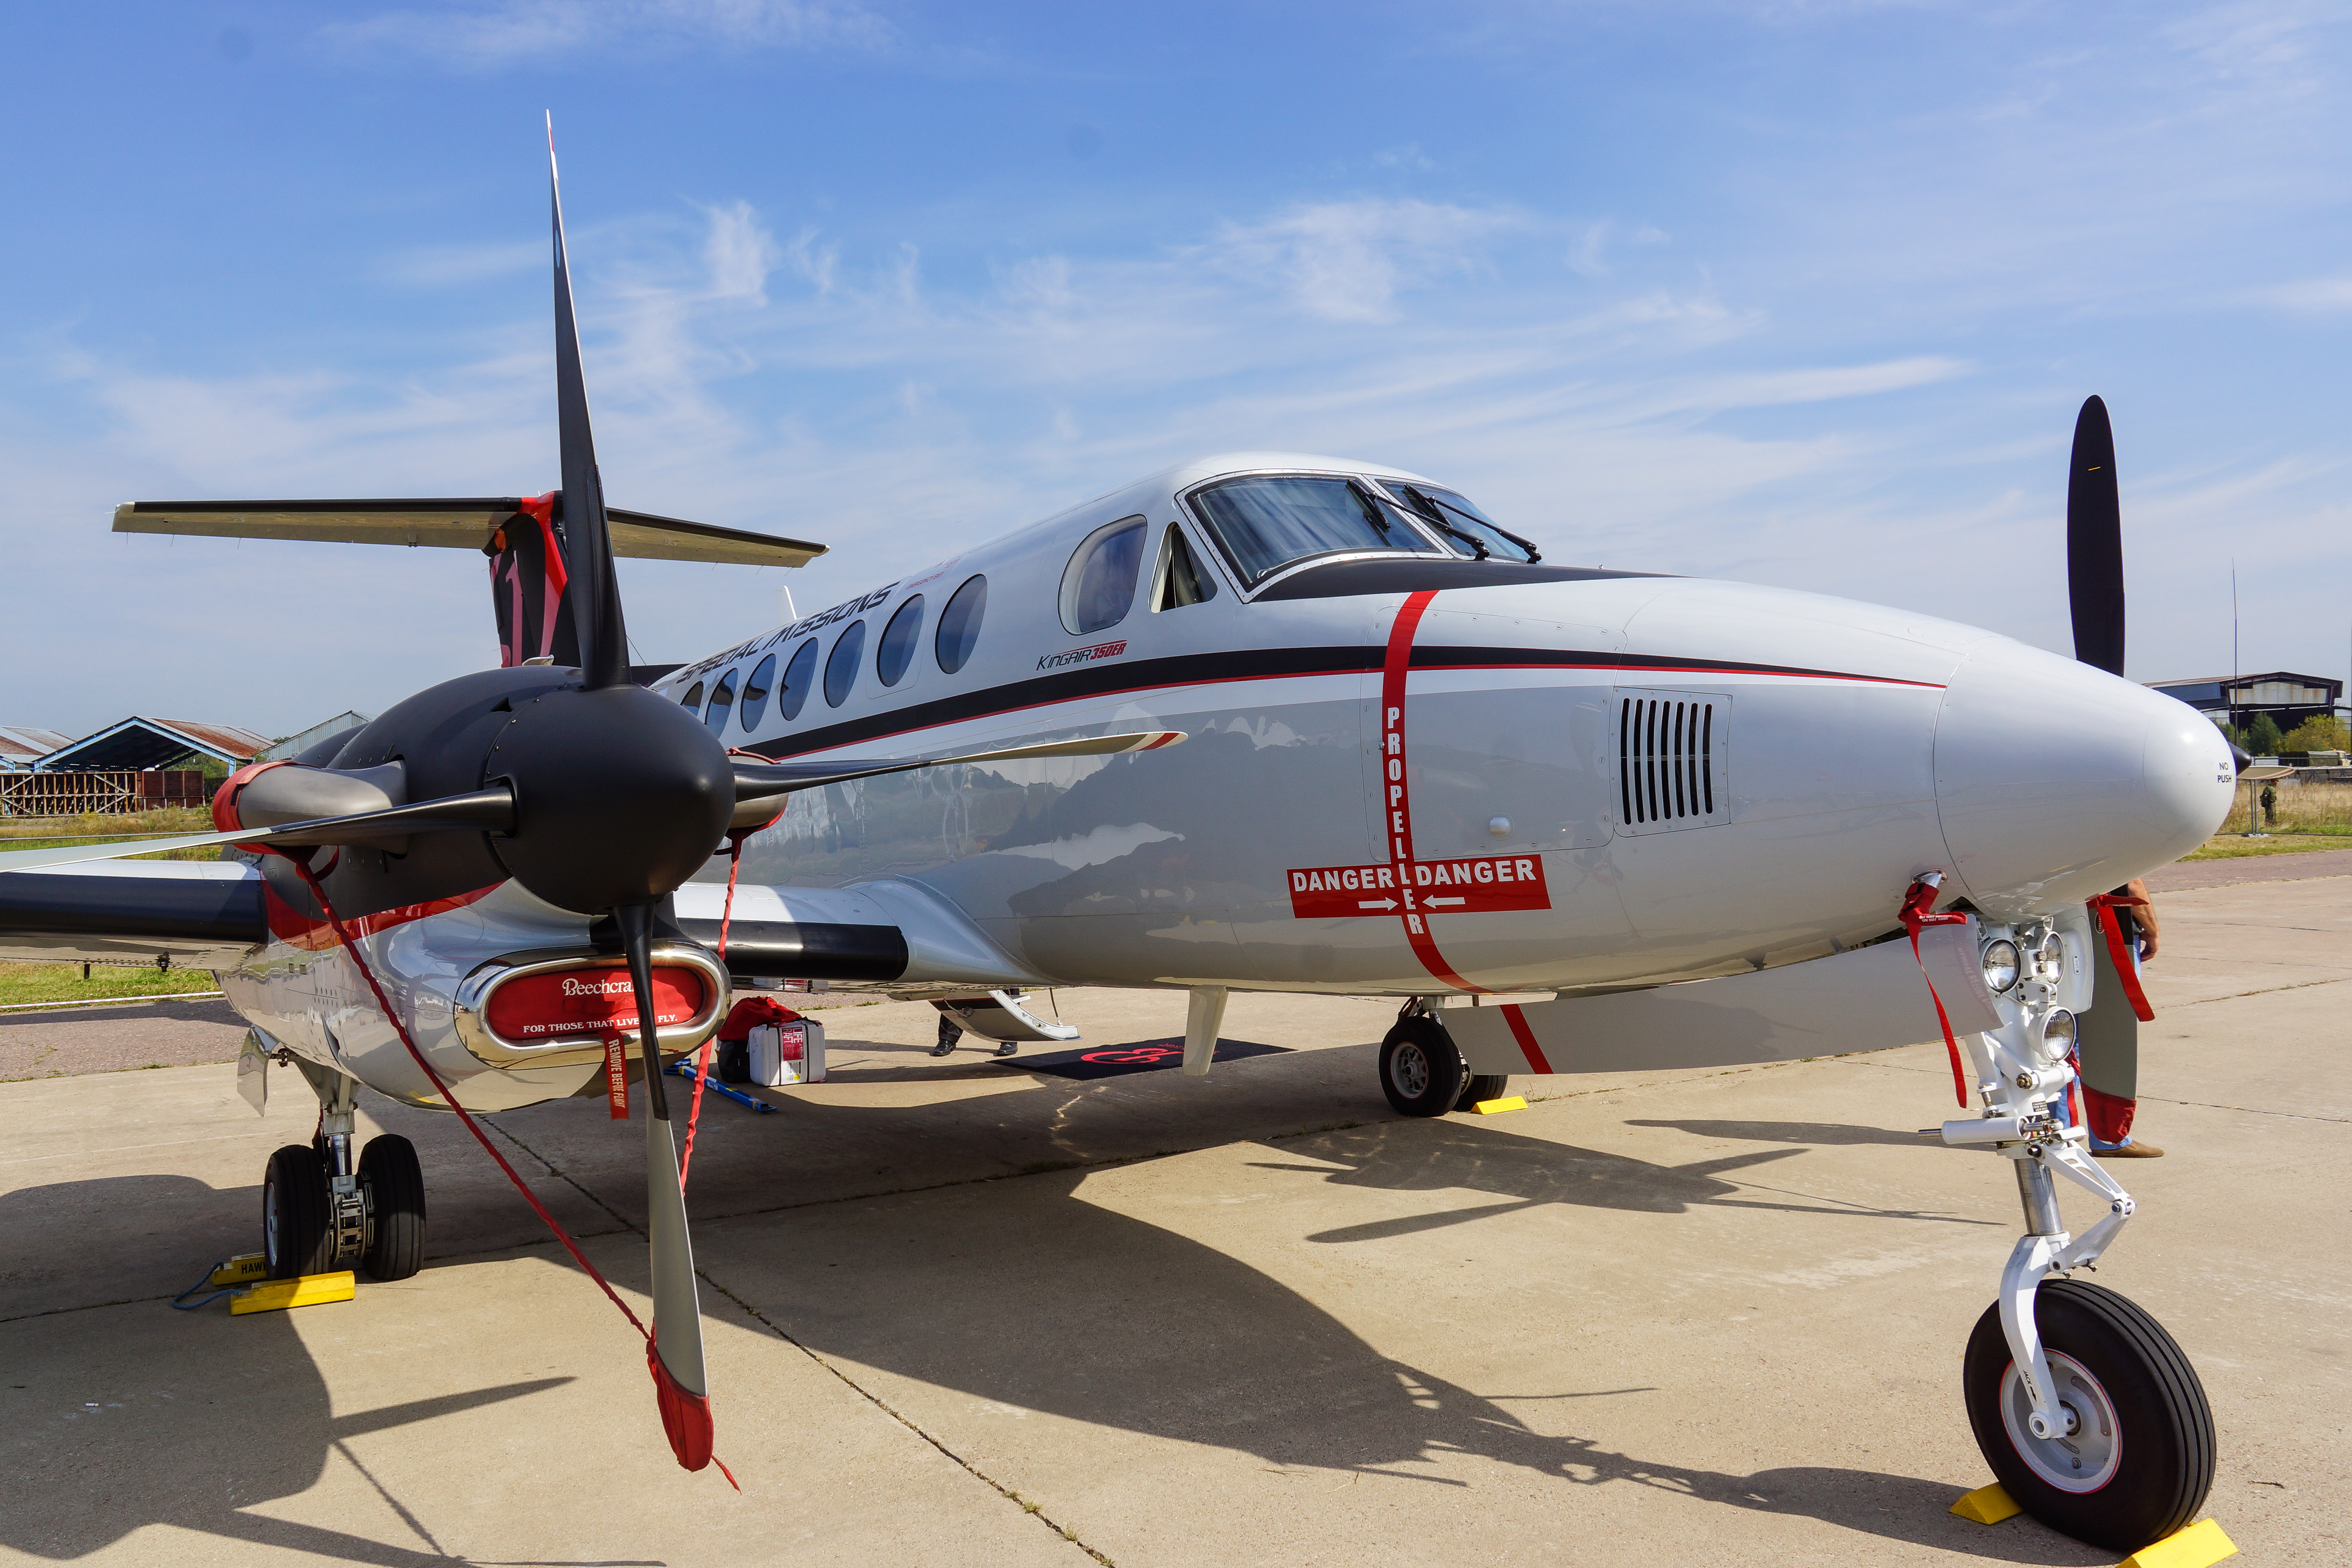
air show, statics, airplane, helicopter, aerodrome technology, aviation, military aviation, civil aviation, fighter, vehicle, sky, exhibition, maks, mode of transport, aircraft, transport, automotive tire, aerospace engineering, service, automotive wheel system, rim, windshield, air travel, general aviation, machine, propeller, airport, aircraft engine, aerospace manufacturer, propeller driven aircraft, monoplane, flap, parking, jet aircraft, turboprop, airport apron, airline, tread, airliner, tire care, military aircraft